Harold "H" Nelson

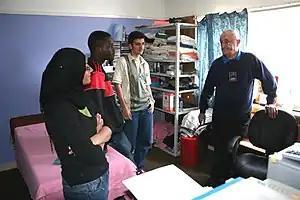
"H" imparts some knowledge to students from Loreto College, Manchester in 2006

Harold "H" Nelson BEM (30 January 1928 – 2 July 2016) was a cycling coach credited with helping amateur and professional cycle racing champions.